The Return of Depression Economics and the Crisis of 2008

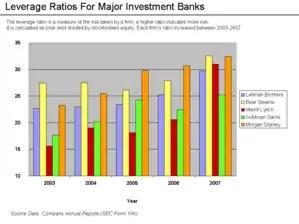

Krugman argues that volatile speculative behaviour causes oscillations in confidence and subsequently repeated crisis of insufficient demand, with his policy recommendations specifically targeting demand failures. Krugman and Hick share overarching concerns that demand failures cause liquidity traps and pervading negative natural interest rates. Krugman highlights the ineffectiveness of cutting interest rates when insufficient demand exists and claims that monetary inflation is necessary to stimulate demand.